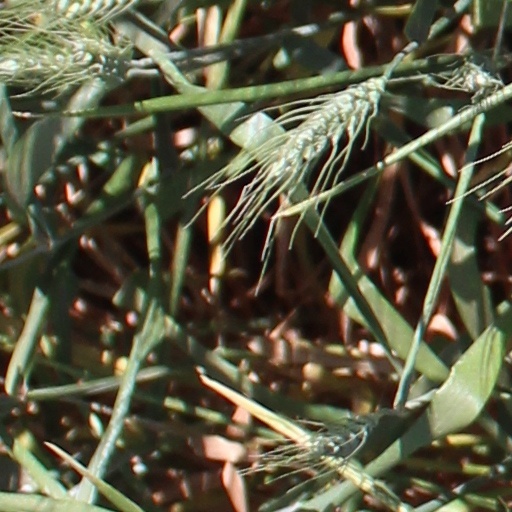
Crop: wheat